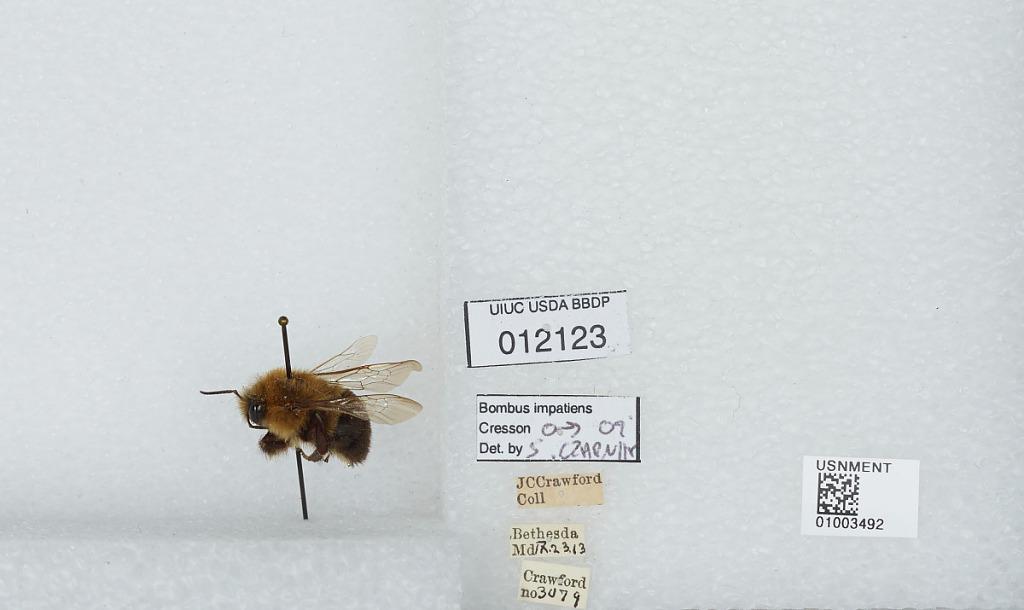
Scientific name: Bombus (Pyrobombus) impatiens Cresson
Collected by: J. Crawford
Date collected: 1913-7-23
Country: United States
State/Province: Maryland
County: Montgomery
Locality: Bethesda
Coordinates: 38.9847, -77.1131
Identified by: Czarnik, S.